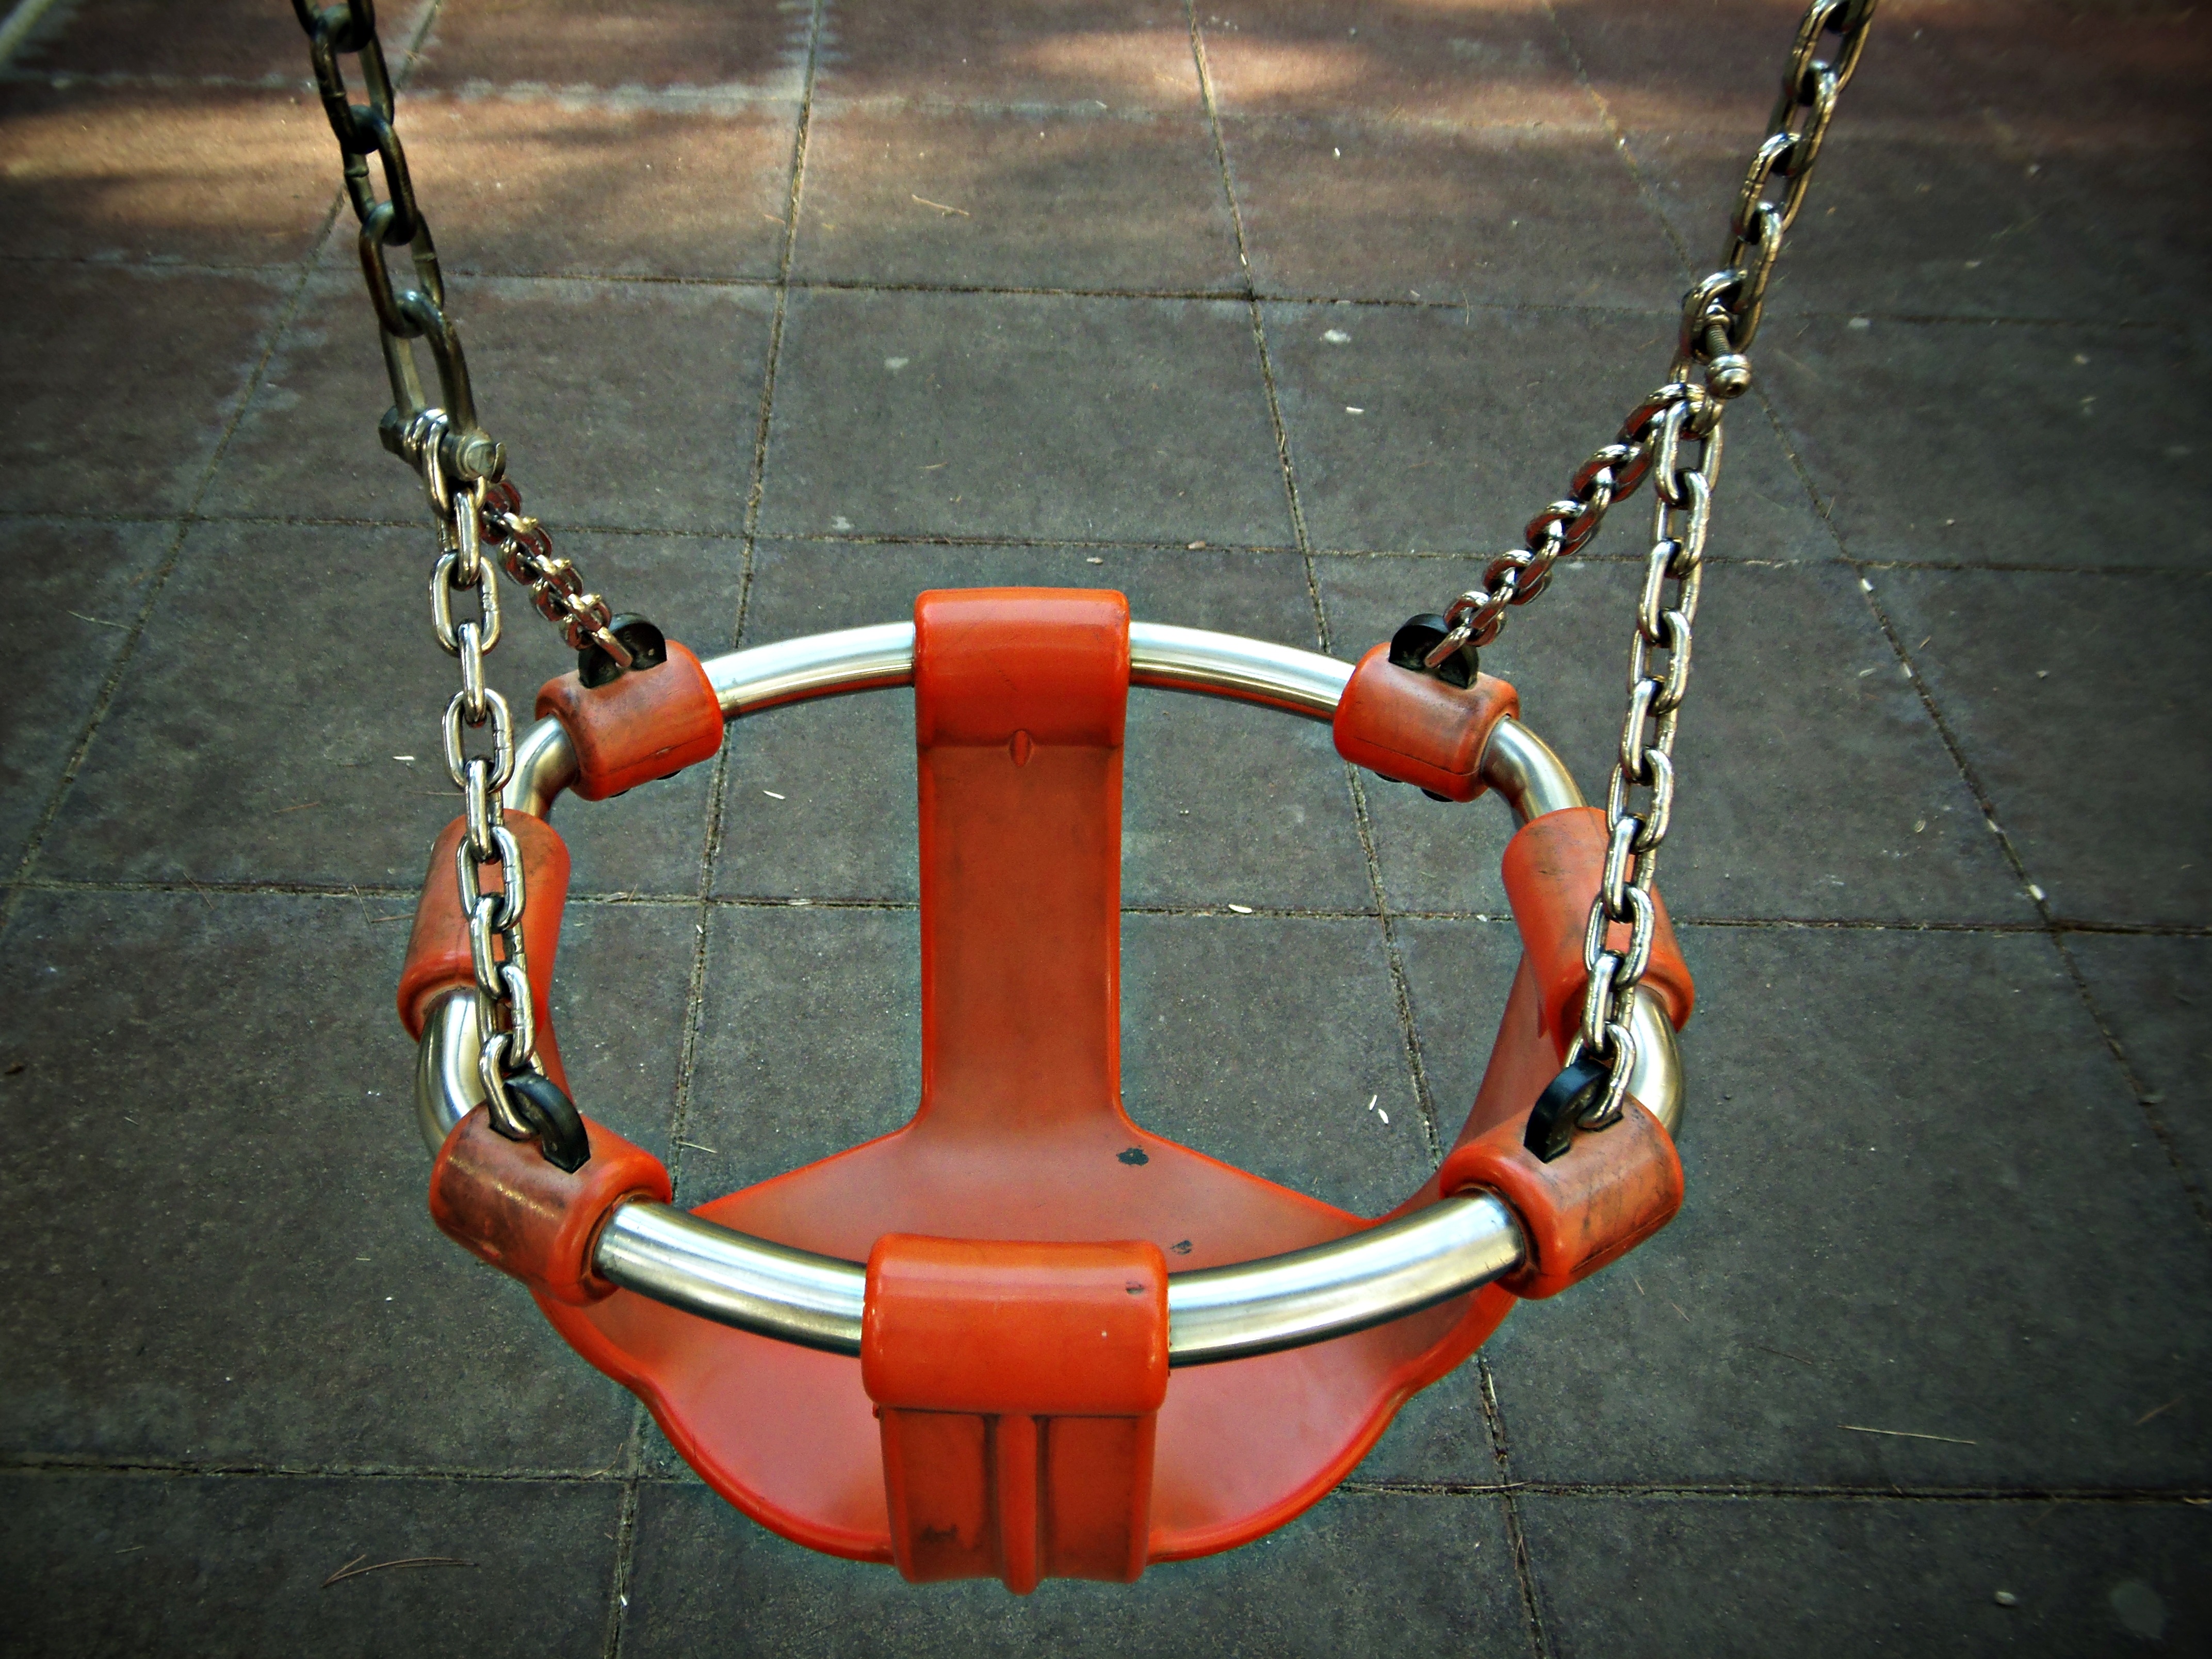
chain, red, park, memory, nostalgia, silence, childhood, swing, circle, necklace, bridle, jewellery, children, fun, playground, smiles, games, halter, fashion accessory